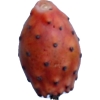
Label: cactus_fruit_red